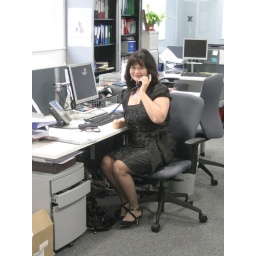
Reading office have a formal dress day in aid of RCAW!